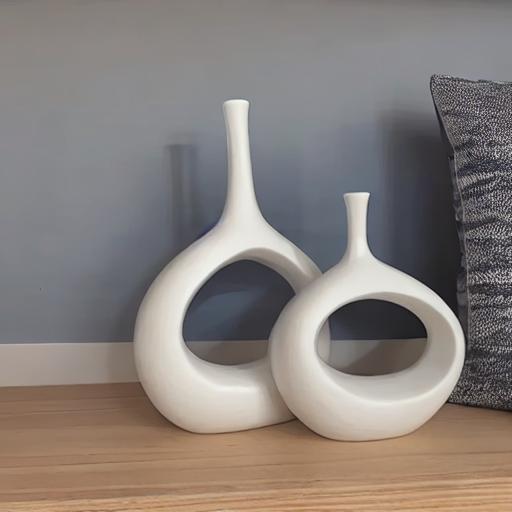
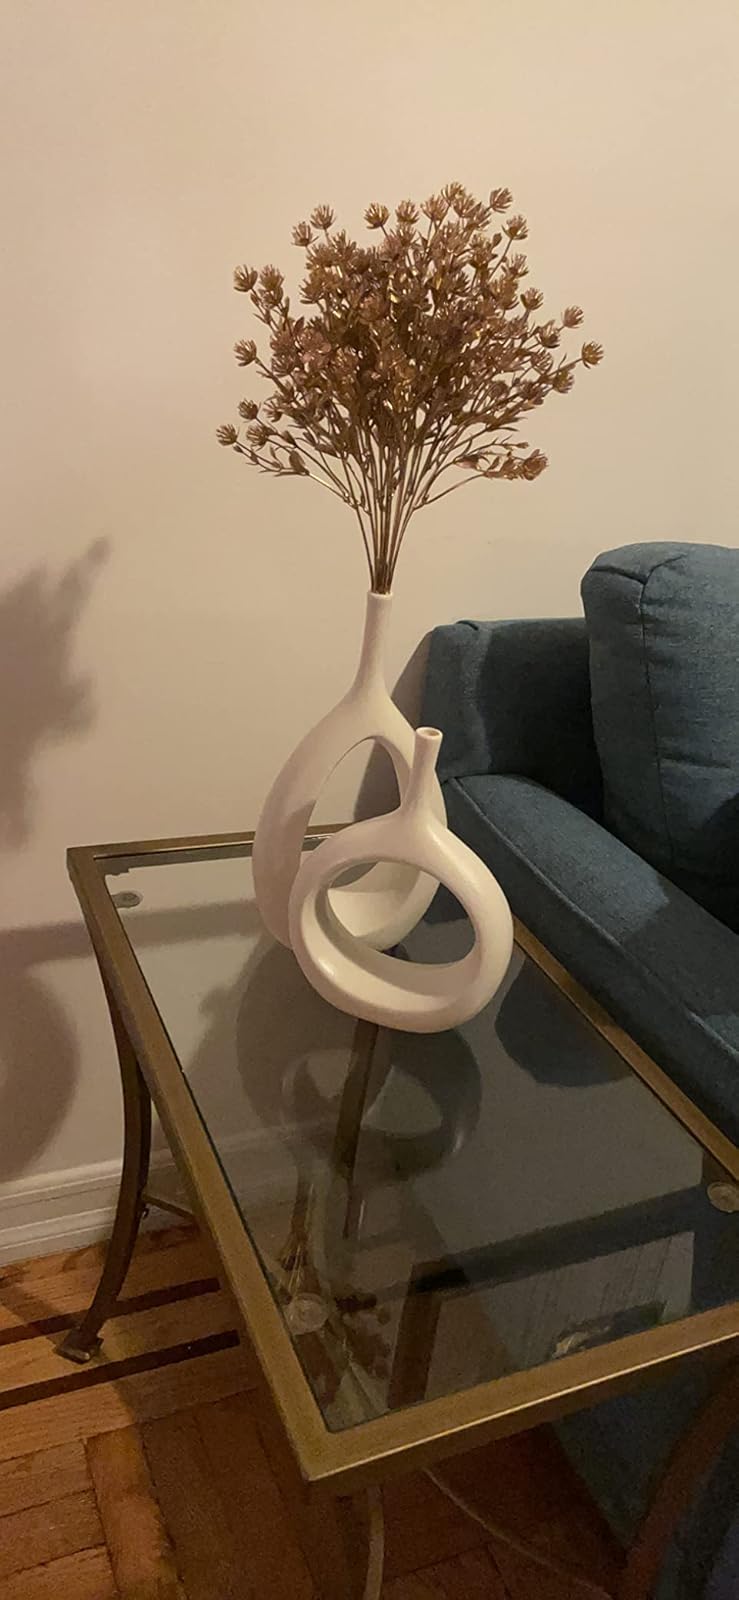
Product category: vase
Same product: no